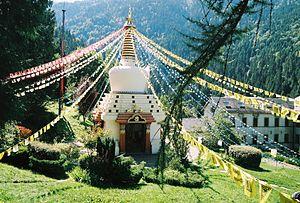
L'institut Karma Ling est un centre d'étude et de pratique bouddhiste affilié à la communauté Sangha Dachang Rimay. Il se trouve en Savoie à Arvillard, hameau de Saint-Hugon.
Le bouddhisme est, selon le point de vue, une religion, une philosophie, voire les deux, dont les origines se situent en Inde au Vᵉ siècle av. J.-C. à la suite de l'éveil de Siddhartha Gautama et de la diffusion de son enseignement.